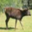
Label: deer